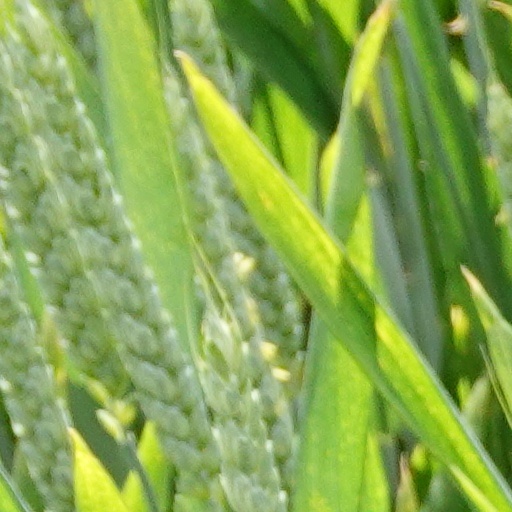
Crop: wheat